Kingdom of Amber

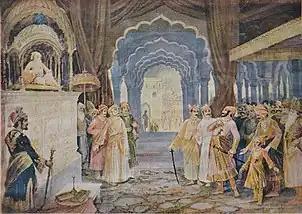
Jai Singh fell out of Aurangzeb's favor when captivated Shivaji escaped from Agra.

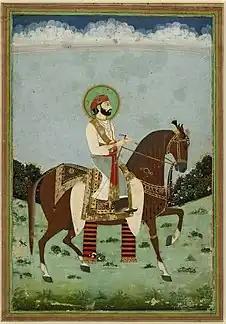

After ascending to the throne of Amber at the age of 11, his first task was to defend against the rebellious Prince Khurram. Khurram looted Amber in 1623 but was defeated by Jai in 1624. After Jahangir's death in 1627, instead of joining Noor Jahan's son Shahryar, Jai supported Khurram who went on to become Shah Jahan. Soon, Jai Singh would become one of the most decorated generals of the Mughal Imperial army and received many decorations from Shah Jahan.